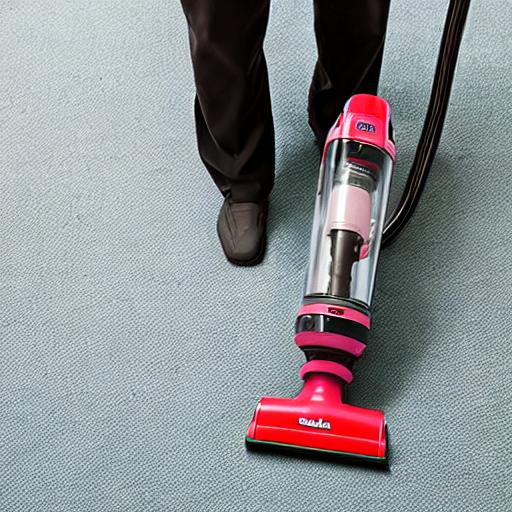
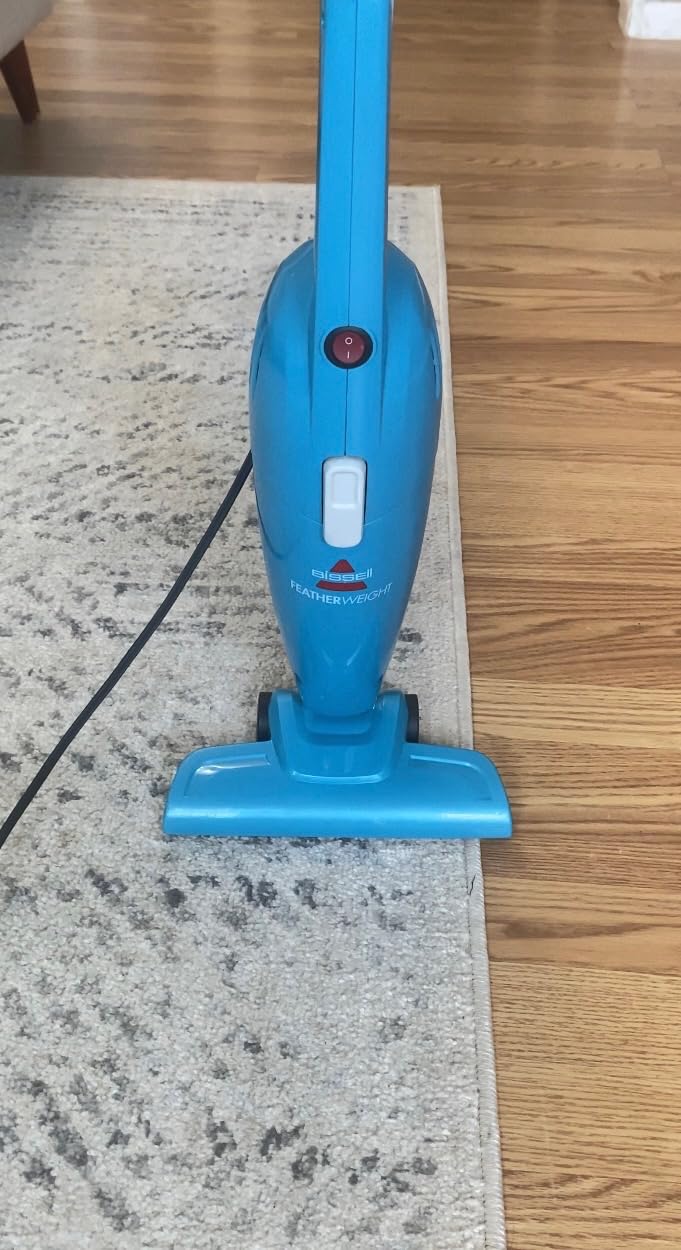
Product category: items_vacuum
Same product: no